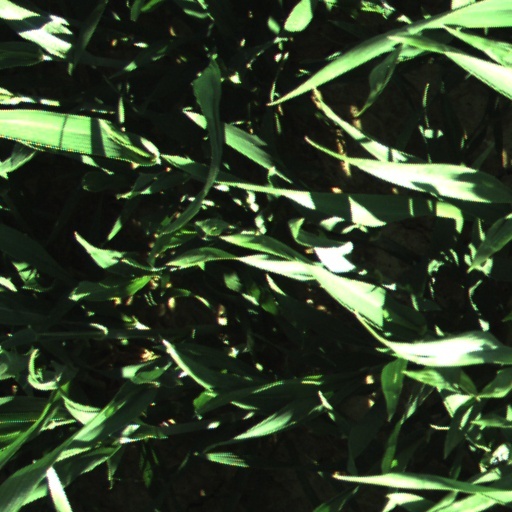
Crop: wheat